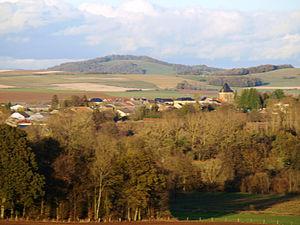
Brieulles-sur-Bar (Ardennes, France)
Brieulles-sur-Bar est une commune française située dans le département des Ardennes, en région Grand Est.